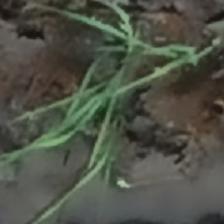
Label: clustered